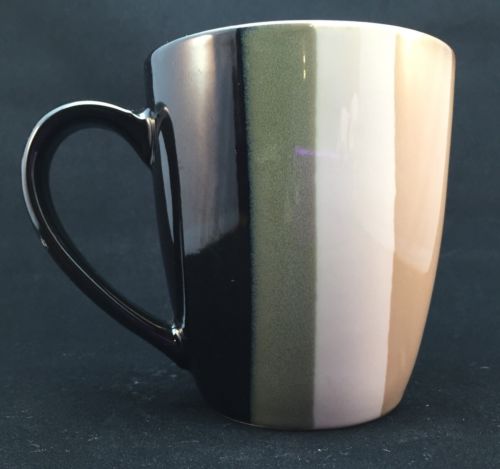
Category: mug